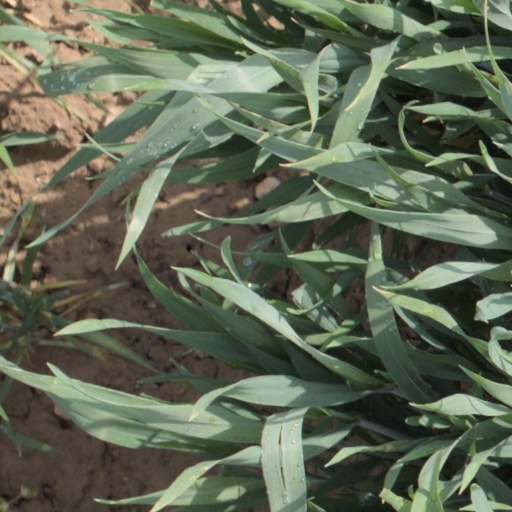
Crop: wheat